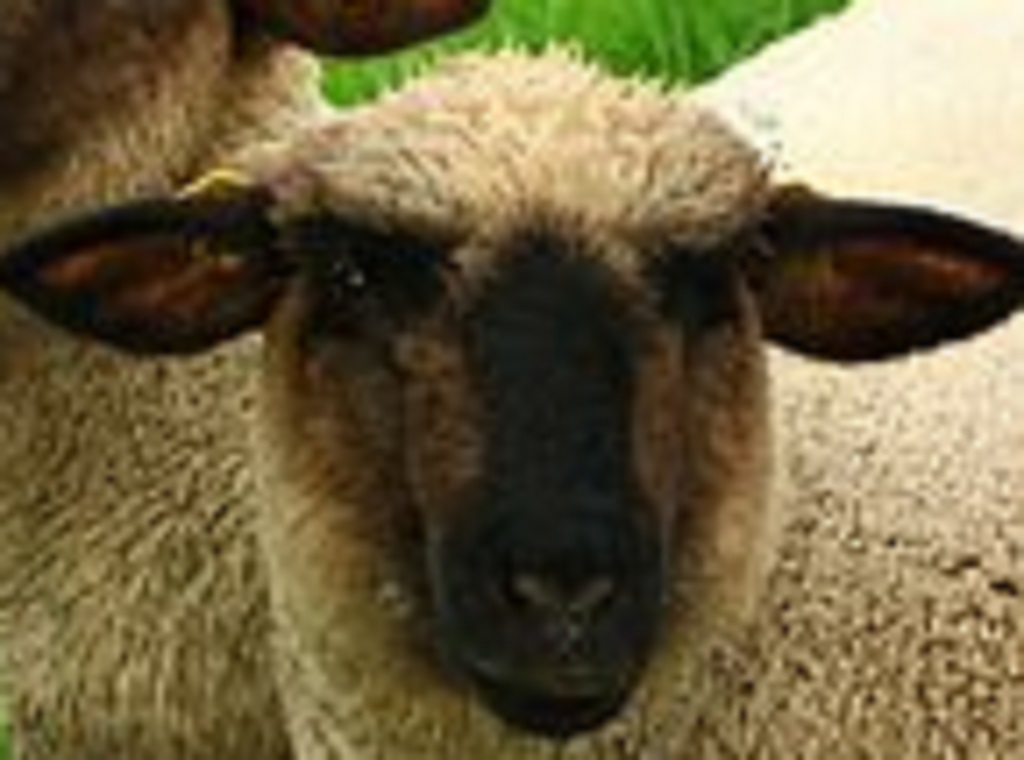
Label: no pain